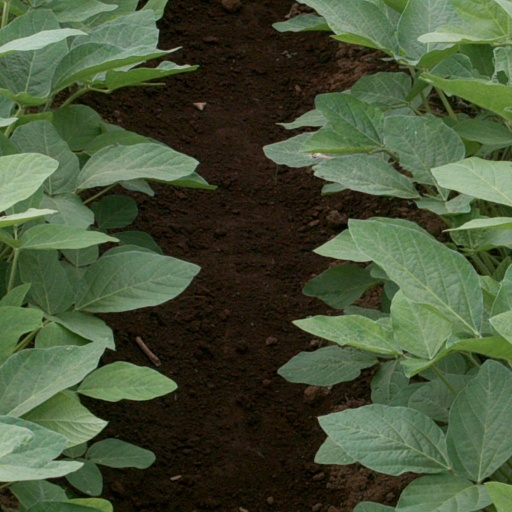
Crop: soybean